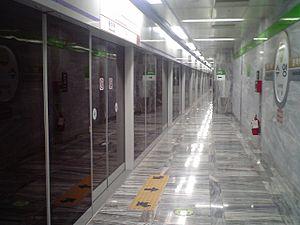
Plateforme de la station Suyeong dans le métro de Busan
Le métro de Pusan en Corée du Sud est exploité par la Busan Transportation Corporation. La première ligne fut inaugurée en 1985 avec 17 stations. Aujourd'hui, il compte quatre lignes de métro lourd, une ligne de métro léger et une ligne de train de banlieue, 149 stations et 168,4 kilomètres de voies au total.